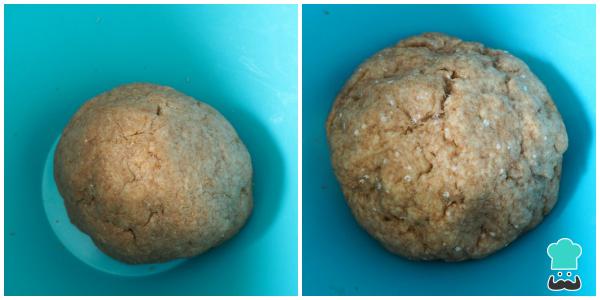
Hacemos una bola y dejamos reposar, tapada con un paño húmedo, hasta que doble su volumen, durante al menos 30-45 minutos para que la empanada gallega de bacalao y pasas quede perfecta.